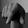
ASL letter: Q